Robert (archbishop of Esztergom)

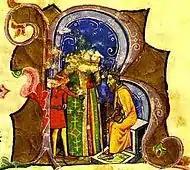
Béla is crowned king (from the "Illuminated Chronicle") by Robert in 1235. The archbishop's portrayal is blurred.

The archbishop judged over the collection of tithe from the Szentes church (today Svätuše, Slovakia) in 1228. Following a grant of privilege by Andrew II in 1232, Robert had the right to judge over subjects who lived in the territory of the Archdiocese of Esztergom. However royal churches did not recognize his jurisdiction; for instance, Pope Gregory excommunicated Albert, provost of Arad in 1235, because he refused to acknowledge the authority of the archbishop. Albert only yielded to Archbishop Stephen Báncsa in 1246, promising that he would attend at the synods convoked by the archbishop. The abbey of Garamszentbenedek (today Hronský Beňadik, Slovakia) was also protested against the archdiocese's suzerainty; as a result Robert seized one of their villages.